University College London Hospitals NHS Foundation Trust

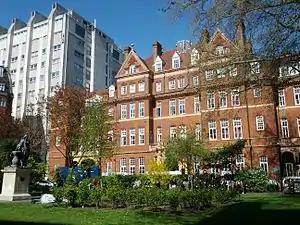
The National Hospital for Neurology and Neurosurgery with the UCL Institute of Neurology adjacent

The Middlesex Hospital was a teaching hospital located in the Fitzrovia area of central London. The hospital was opened by surgeon Charles Bell in 1745 on Windmill Street and moved to Mortimer Street in 1757. The hospital was closed in 2005 when its staff and services were transferred to various sites within UCLH. The Middlesex Hospital Medical School, with a history dating back to 1746, merged with the medical school of UCL in 1987.